Jirat

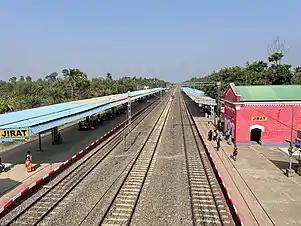

Jirat is situated under Balagarh Block. Balagarh BDO Office are located near Jirat. The Balagarh CD Block is mostly part of the Hooghly Flats, one of the three natural regions in the district composed of the flat alluvial plains that form a part of the Gangetic Delta. The region is a narrow strip of land along the 80 km long stretch of the Hooghly River, that forms the eastern boundary of the district.